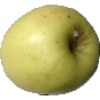
Label: Apple Golden 2